Tokyo Metropolitan Bureau of Transportation

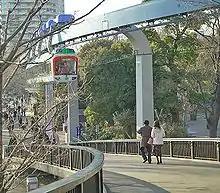
The Ueno Zoo Monorail carried passengers within the Ueno Zoo.

Nippori-Toneri Liner is a 13-station, long automated guideway transit system which commened operation on March 30, 2008.